List of NCAA Division I men's basketball season assists leaders

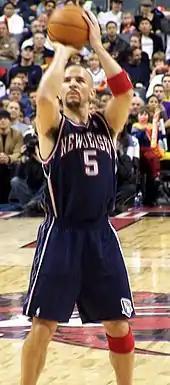
Jason Kidd won the assists title in 1993–94.

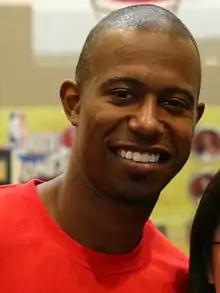
T. J. Ford was the first freshman to lead NCAA Division I in assists.

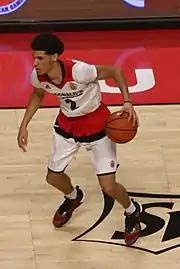
Lonzo Ball became the second freshman to do so, in 2016–17.

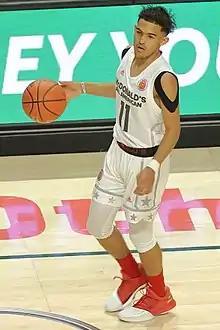
Trae Young was the third freshman to lead in assists and the first player to lead in both points and assists in 2017–18.

Except as specifically noted, all teams are listed with their current athletic brand names, which do not always reflect those used by a given program in a specific season.